Dominika Cibulková

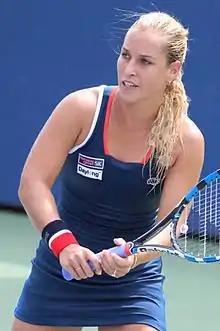
Cibulková at the 2016 US Open

Seeded fourth at the Brisbane International, Cibulková lost in the first round to Madison Keys. Seeded seventh at Sydney, she was defeated in the second round by Jarmila Gajdošová. Seeded 11th at the Australian Open, Cibulková reached the quarterfinals by beating Kirsten Flipkens, Tsvetana Pironkova, Alizé Cornet, and Victoria Azarenka. In her quarterfinal match, she lost to top seed and eventual champion Serena Williams.